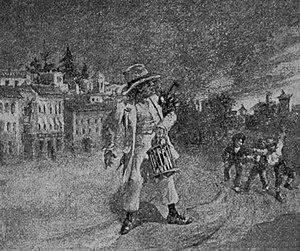
Ángel García, appelé Cabeza de Perro est un pirate espagnol. Cependant, faute de preuves historiques aux Amériques ou aux Canaries, notamment quant à son exécution, il est possible qu'il s'agisse d'une figure légendaire n'ayant jamais réellement existé, peut-être basée sur Amaro Pargo.